Tambour lace

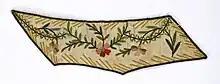
Tambour-worked waistcoat pocket detail, silk, c. 1770–1800. MoMu Fashion Museum Antwerp, ST130C.

Highly decorated textiles and garments of the in heavier weight fabrics featuring tambour-style embroidery, such as jackets, waistcoats, and gowns, were created for the export market in countries including India in the 18th century. Pieces in imitation began to be manufactured in the west at this time due to the rising popularity of imported garments, using adapted embroidery techniques .